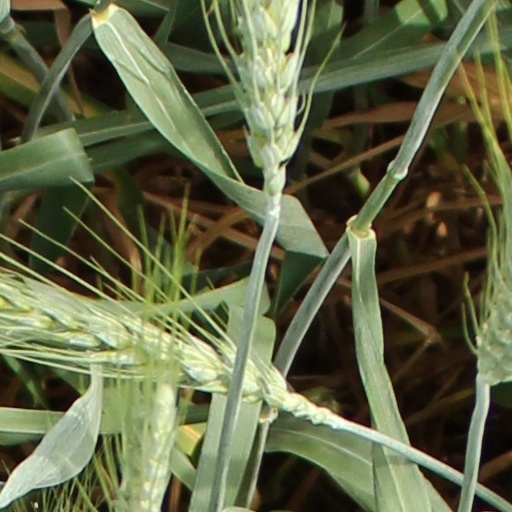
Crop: wheat